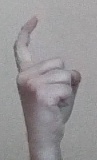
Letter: ra